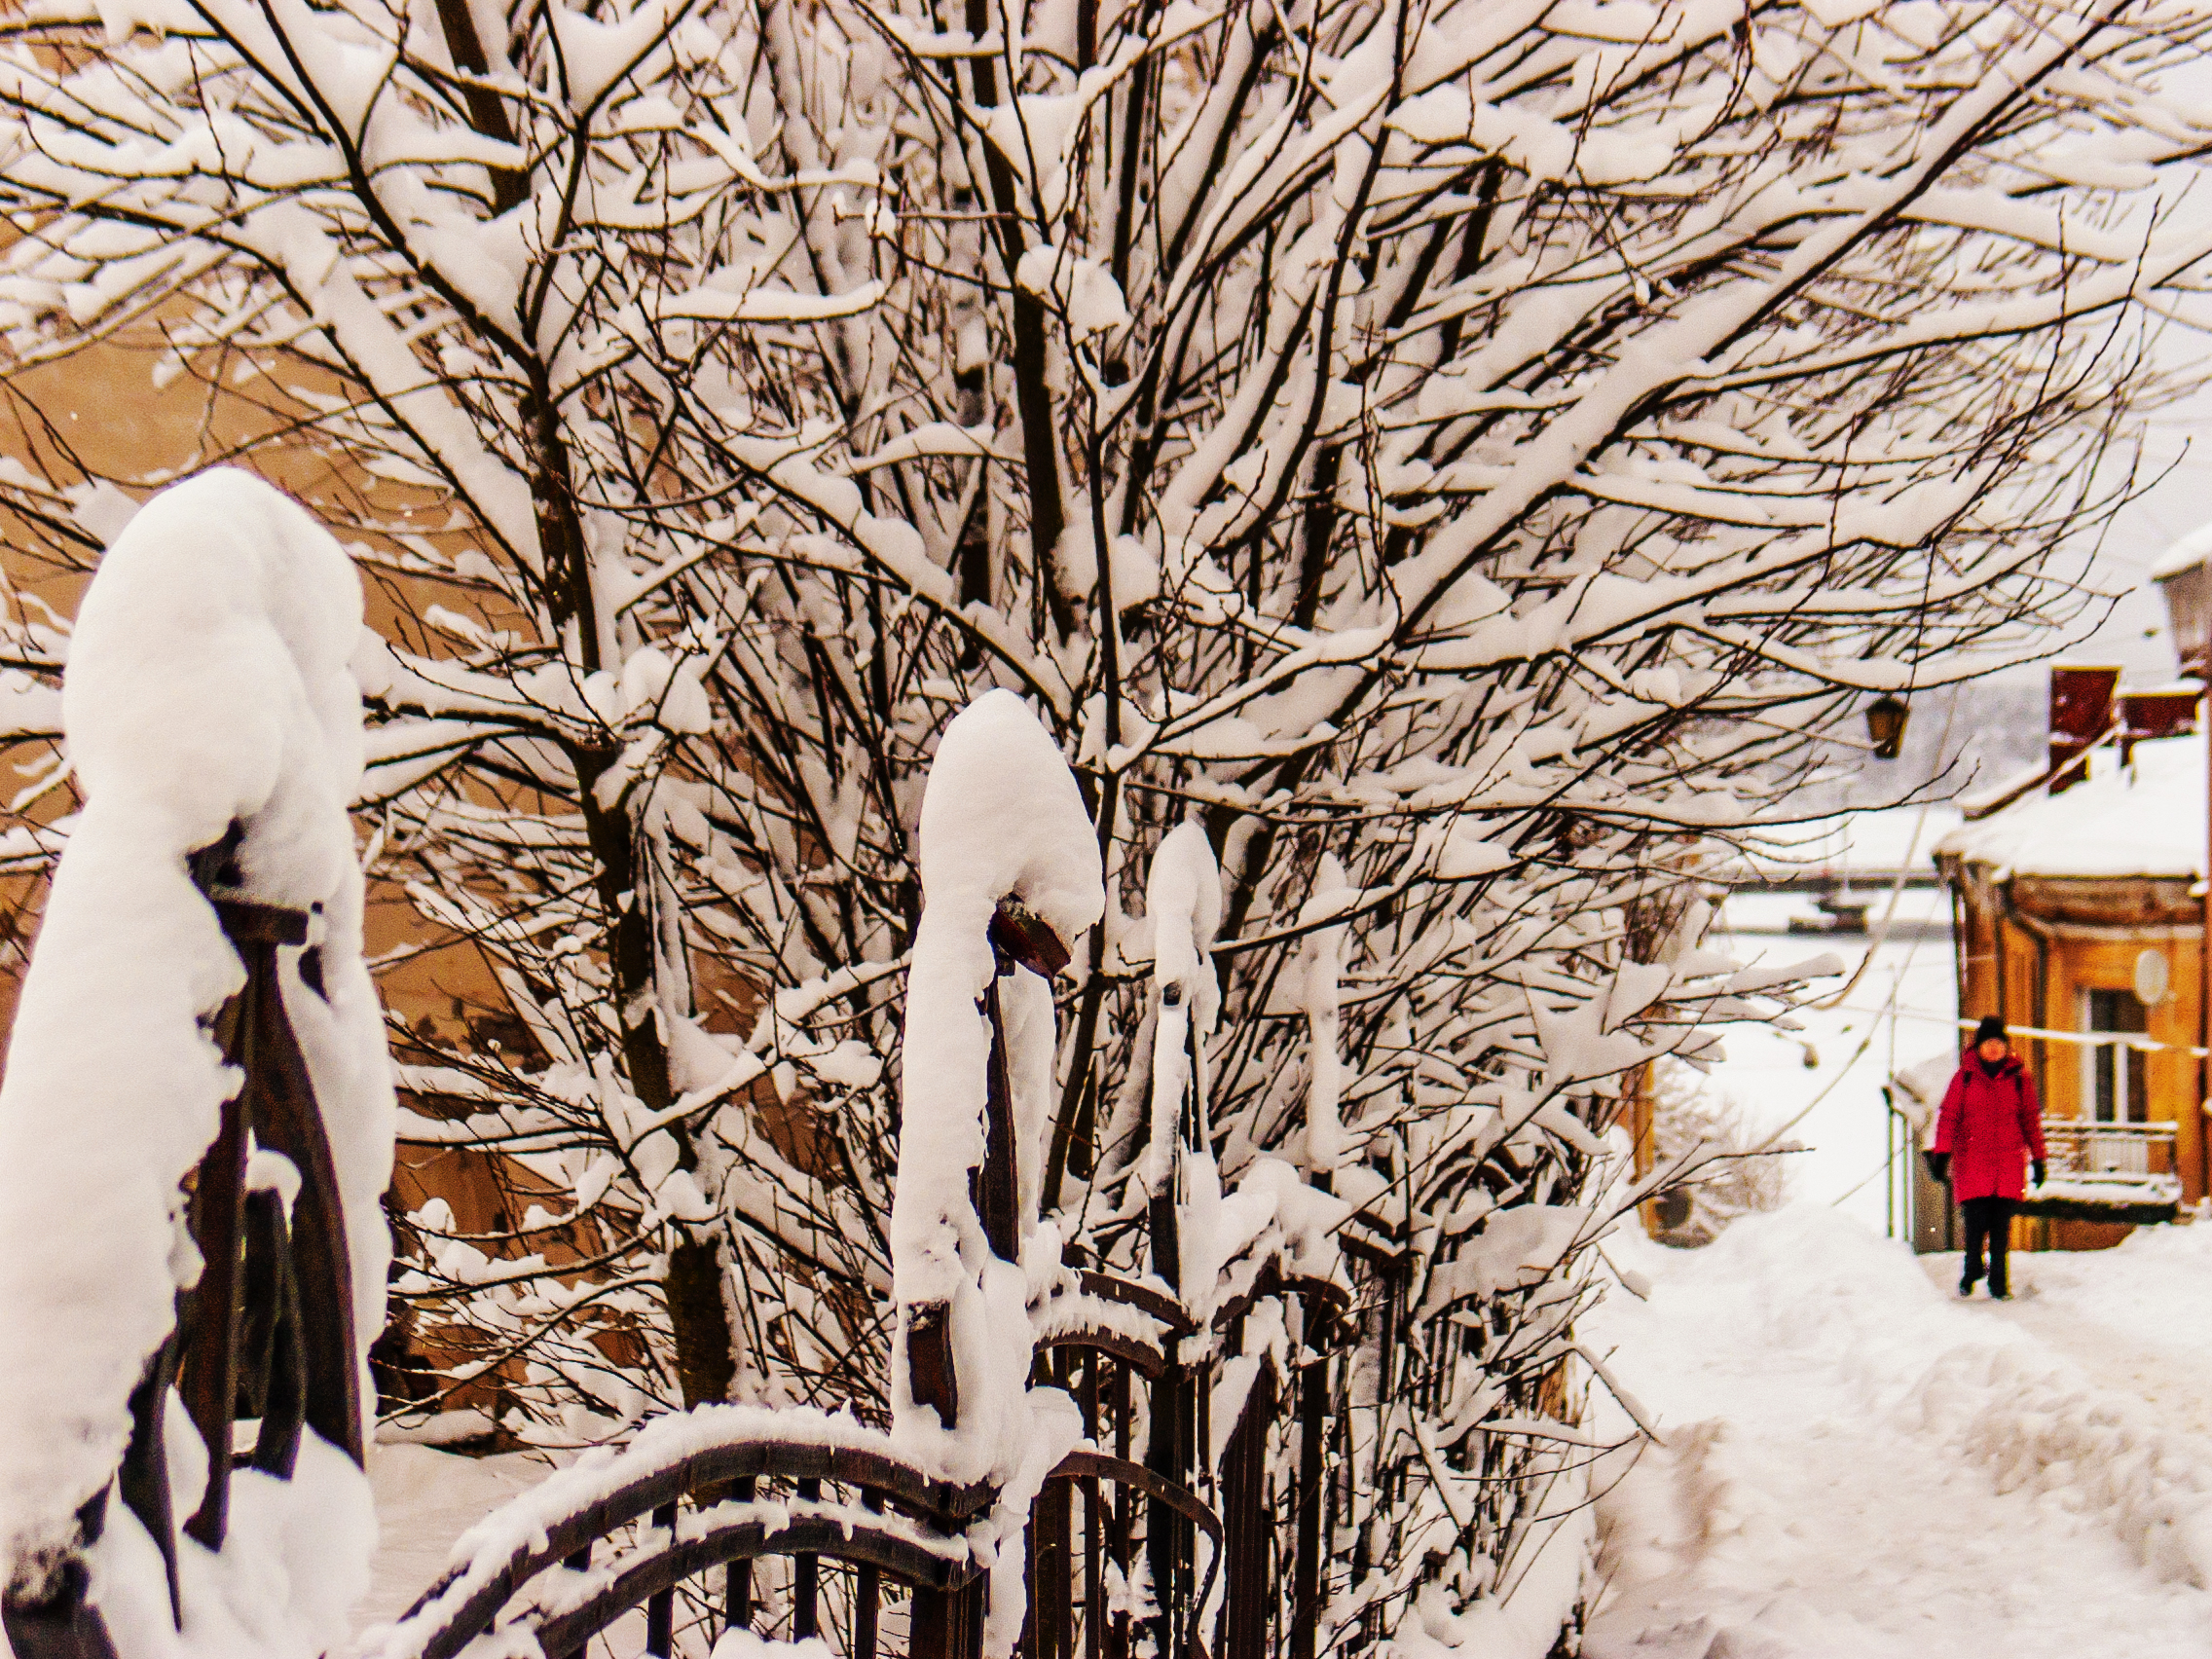
images, snow, People in nature, branch, twig, street light, wood, freezing, tree, biome, trunk, art, frost, Tints and shades, monochrome, event, slope, precipitation, winter, visual arts, symmetry, grass, illustration, monochrome photography, font, plant stem, pattern, winter storm, light fixture, ice, fir, shadow, pine family